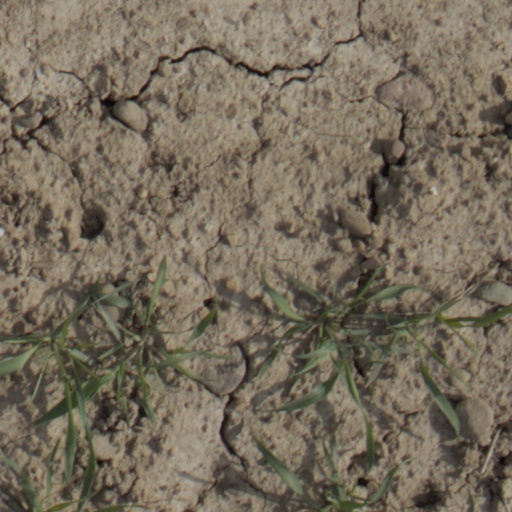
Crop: wheat